History of the United States Merchant Marine

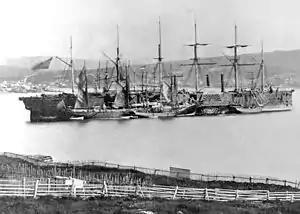
"SS Great Eastern"

In 1832, Secretary of the Treasury Louis McLane ordered in writing for revenue cutters to conduct winter cruises to assist mariners in need, and Congress made the practice an official part of regulations in 1837. This was the beginning of the lifesaving mission that the later U.S. Coast Guard would be best known for worldwide. The side-wheel paddle steamer SS "Great Western" was the first purpose-built steamship to initiate regularly scheduled trans-Atlantic crossings, starting in 1838.